Guillermo Lasso

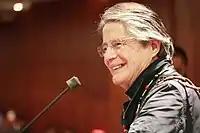
Lasso at an election event before the first round of the 2017 election

A constitutional referendum was held on 5 February 2023, alongside the 2023 Ecuadorian local elections. Voters were asked to approve or reject a total of eight questions surrounding changes to the 2008 Constitution. Soon after the referendum, "Reuters", "Al Jazeera", "CNN en Español" and the "Financial Times" projected the failure of all eight of its proposals, with Lasso eventually conceding defeat.